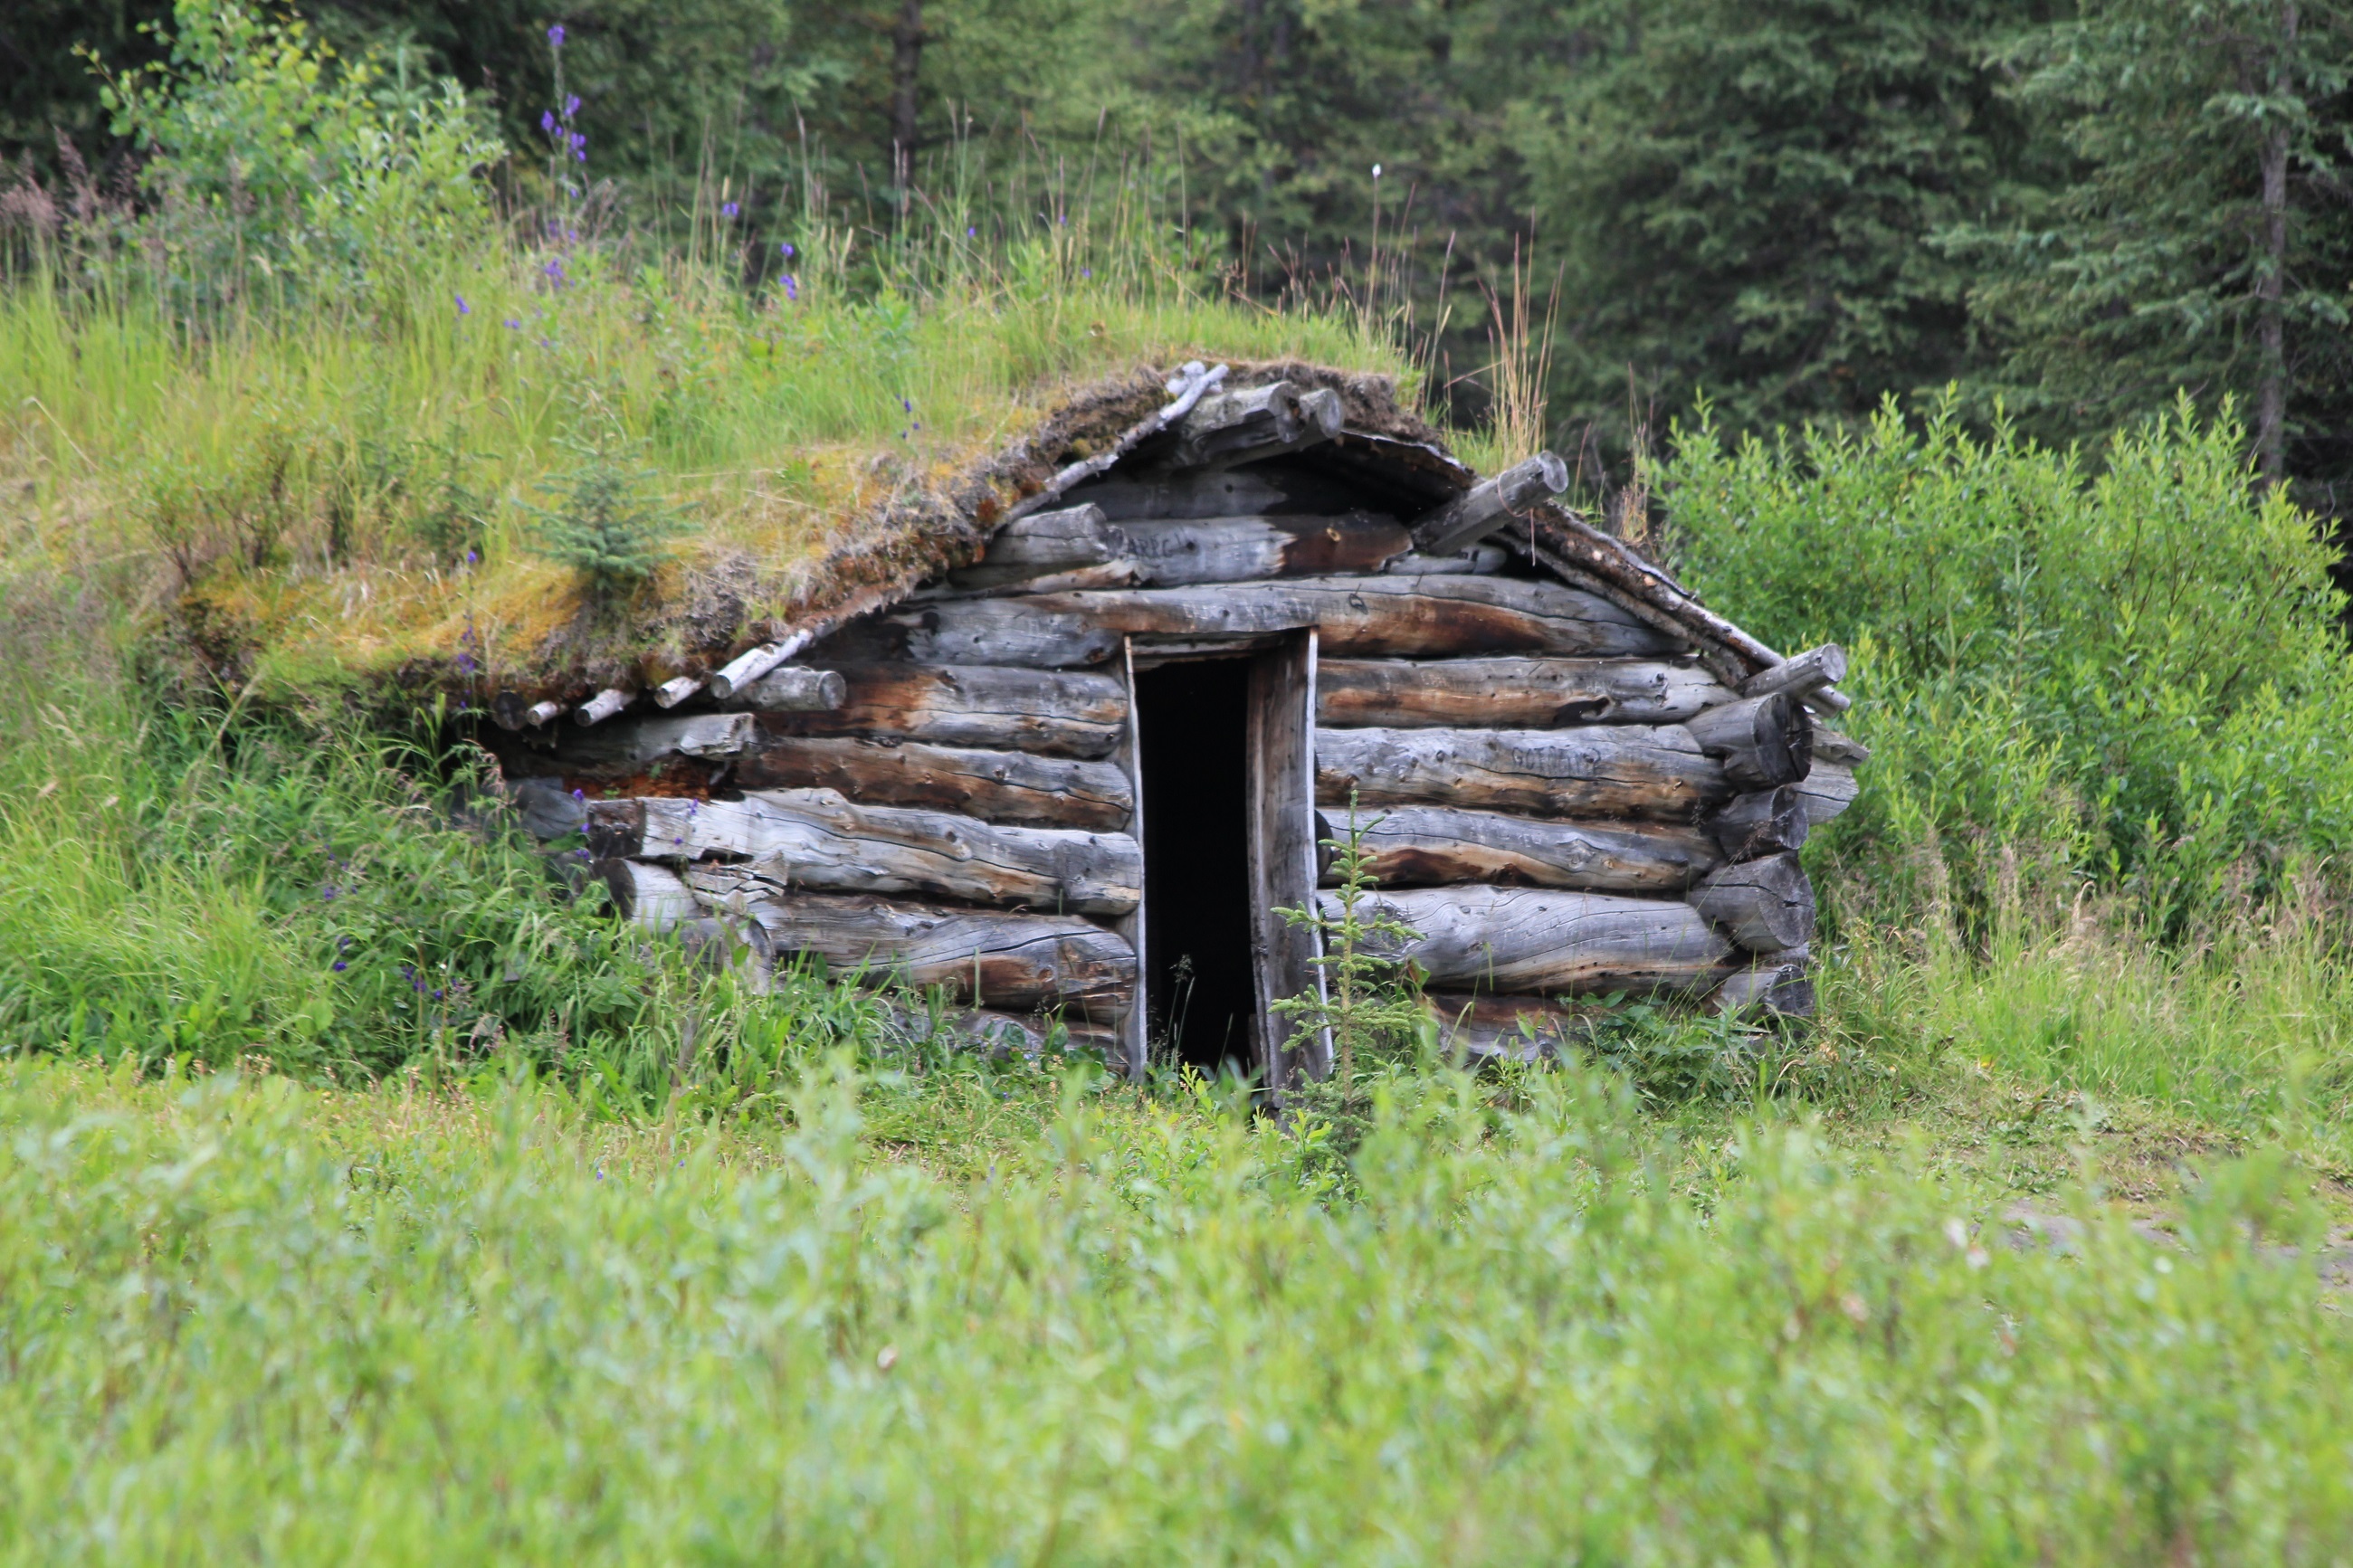
landscape, wilderness, architecture, structure, wood, vintage, house, building, old, home, rustic, hut, wild, scenic, usa, historic, history, historical, woodland, log cabin, alaska, rural area, gulkana river